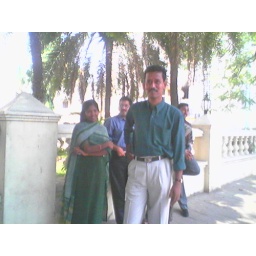
My colleagues! The man in green shirt has a great sense of humour. I call him as my Pangali